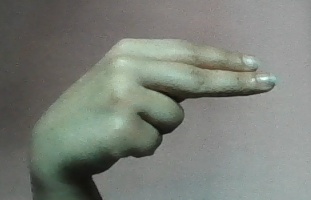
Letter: ain